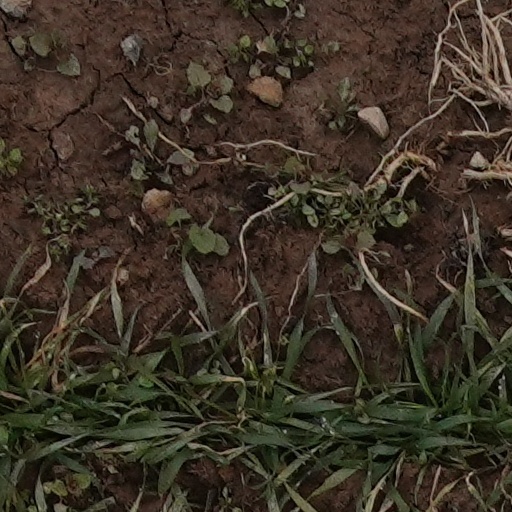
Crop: wheat